Jurvarongpara

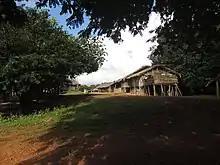
Jurvarongpara – a remote hilly village in Bandarban

The village is in Ruma Upazila, under Paindu Union #1, Ward #4, 252 Khomongkhyang mauja. The village head (locally known as "Karbari") is Rownem Bawm. It is a Bawm settlement that means the inhabitants are largely Bawm. All the locals are Christian. There are two churches in this village: Jurvarongpara Church, Jurvarongpara ECG Church. The village has a small stream flowing past it, which is the primary source of their fresh water. Like any other hilly village, people there mostly live on hilly agriculture, locally known as "jum chaash".